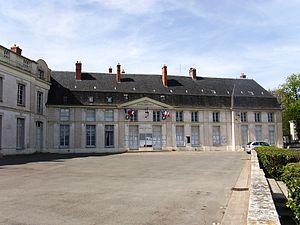
Dourdan est une commune française située à quarante-quatre kilomètres au sud-ouest de Paris dans le département de l’Essonne dans la région Île-de-France. Elle est le chef-lieu du canton de Dourdan, le siège de la communauté de communes Le Dourdannais en Hurepoix.
La famille de La Brousse de Verteillac est une maison de la noblesse française, originaire du Nontronnais, au nord de l'actuel département de la Dordogne, et qui donna deux gouverneurs à la province du Périgord au XVIIIᵉ siècle. Elle s'est alliée notamment aux maisons princières et ducales de Broglie-Revel, Bourbon-Conti, La Rochefoucauld-Doudeauville et de Rohan-Chabot.